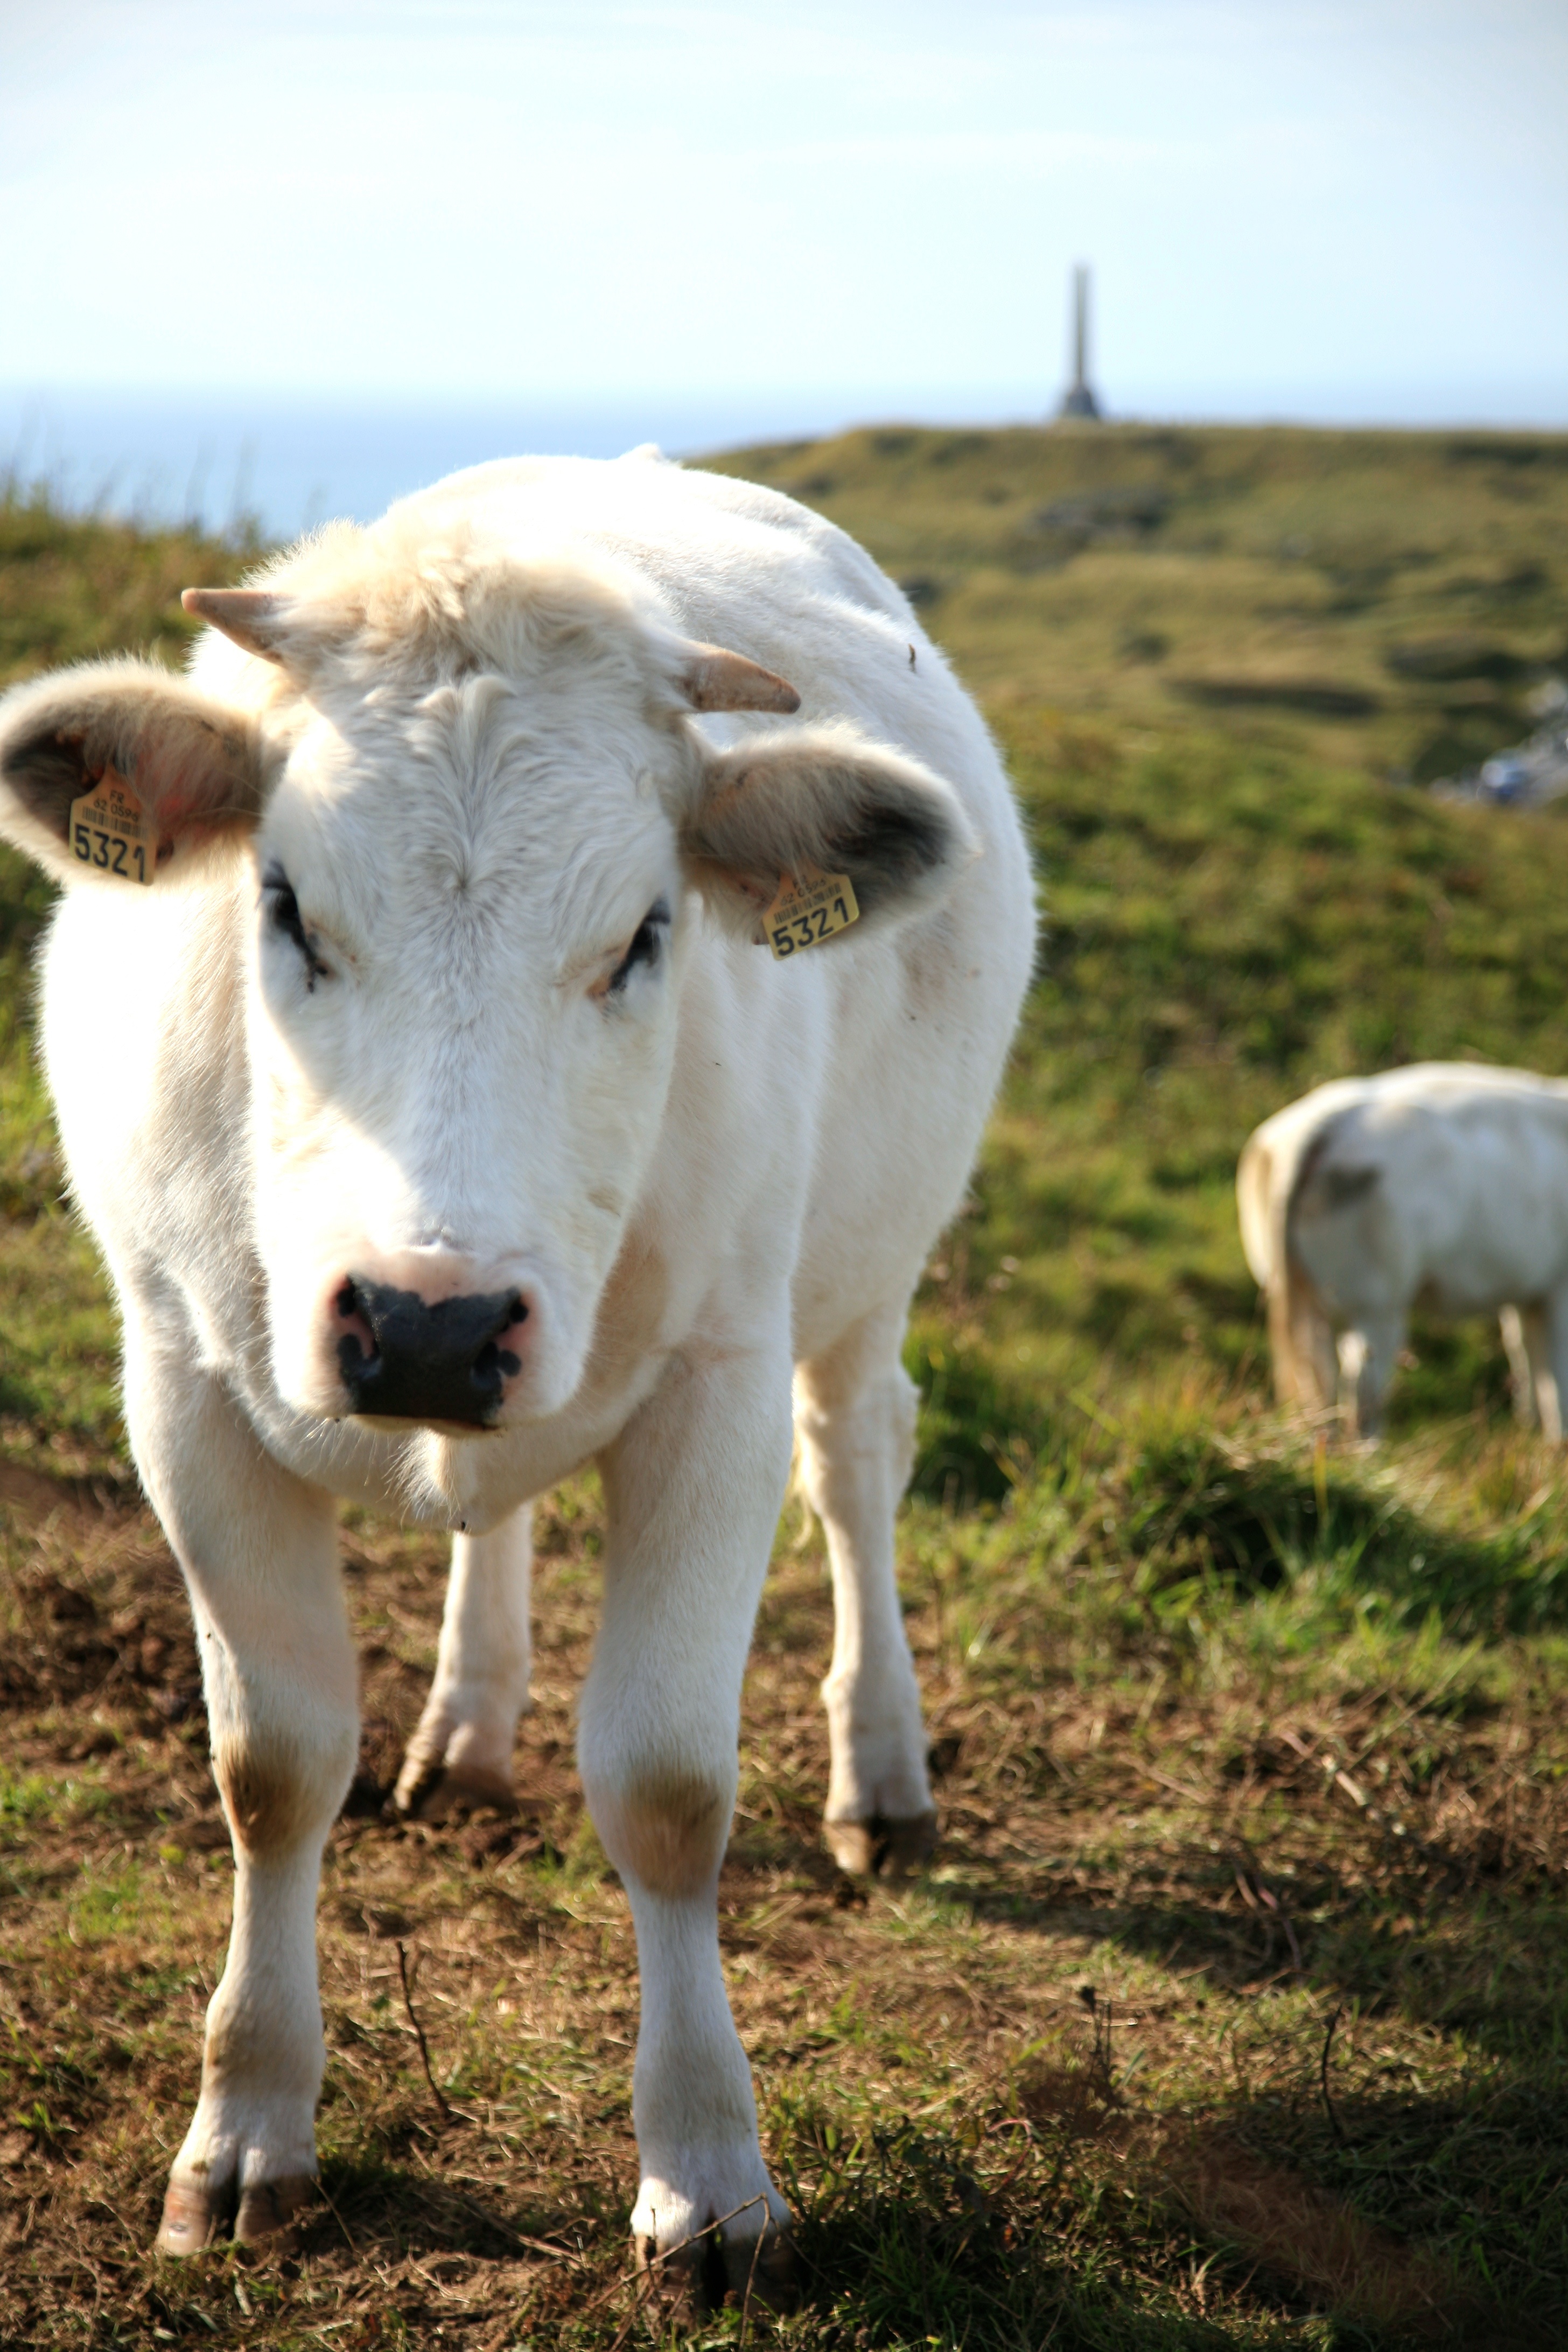
grass, field, farm, meadow, prairie, france, cow, herd, pasture, grazing, sheep, mammal, fauna, grassland, vertebrate, francia, pradera, vaca, frankrijk, frankreich, habitat, vache, merdunord, koe, cotedopale, pasdecaials, kuh, mucca, capblancnez, lesescalles, montdhubert, hubertmount, rural area, pr rie, dairy cow, cattle like mammal, cow goat family